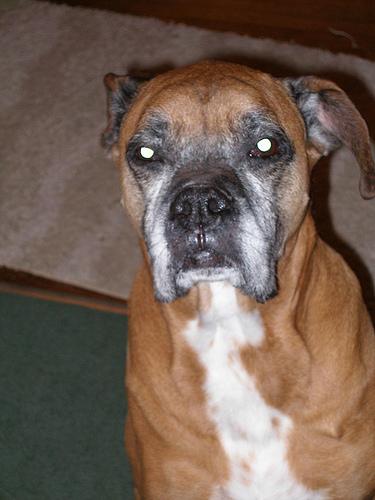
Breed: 225-n000082-boxer